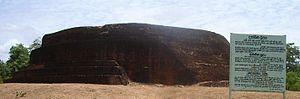
Ellalan est un roi tamoul de la dynastie Chola qui s'est emparé du trône d'Anuradhapura, dans l'actuel Sri Lanka, où il a régné de 205 à 161 avant notre ère.